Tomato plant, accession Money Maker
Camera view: tilt-top (135 deg); turntable rotation: 150 degrees
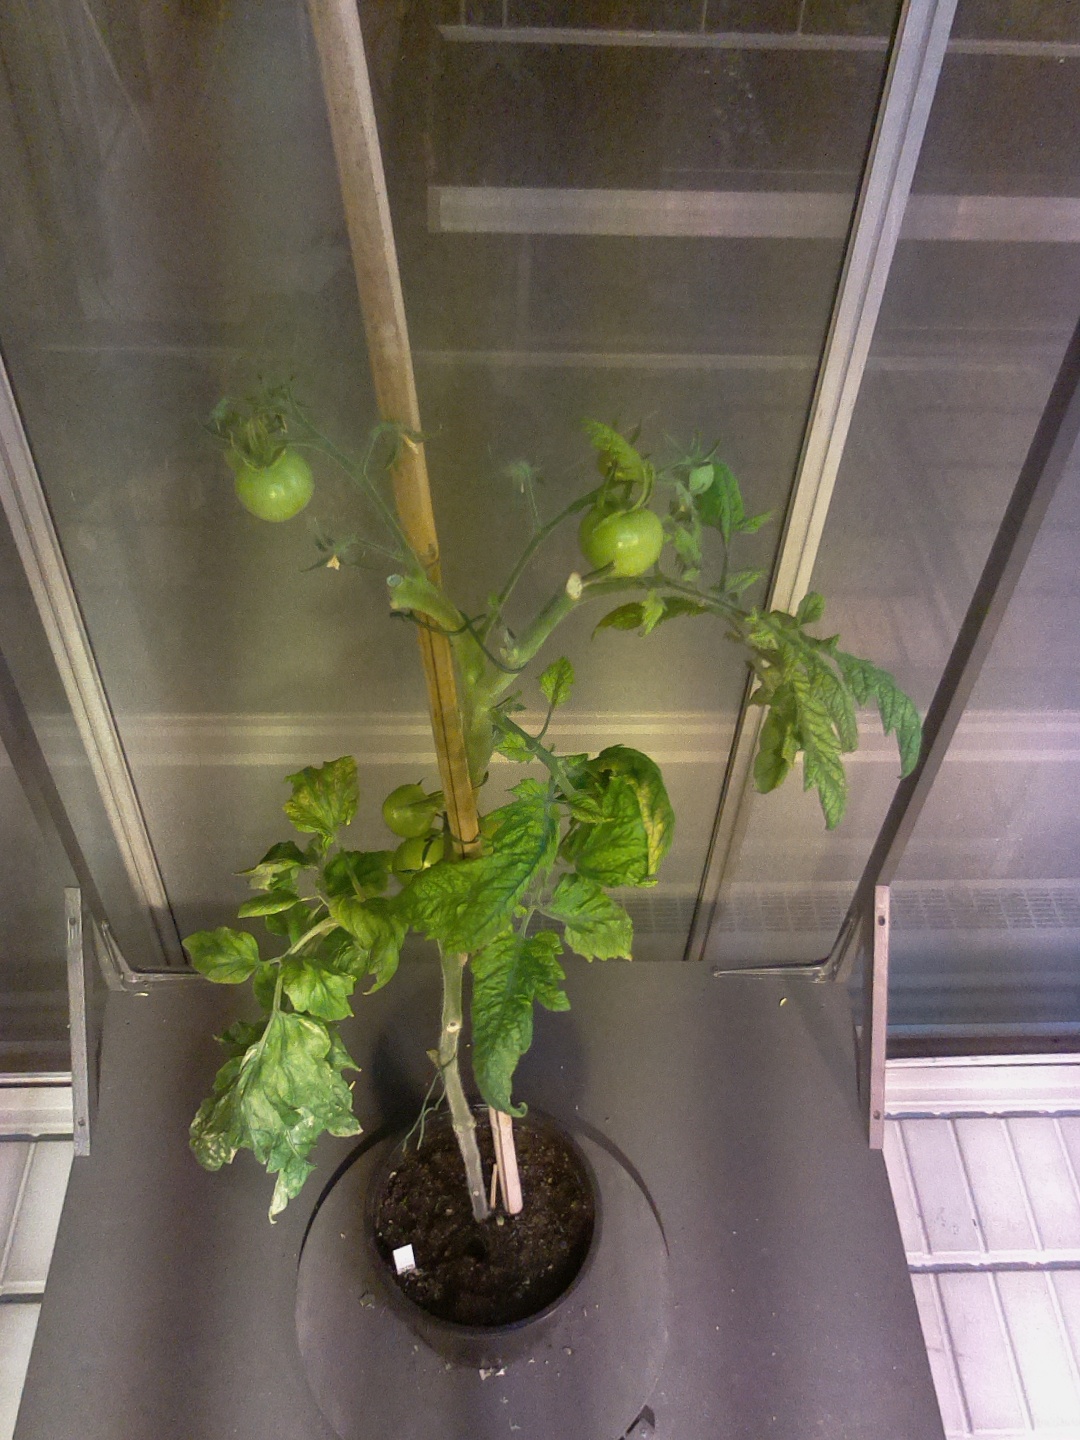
BBCH growth stage 78: 80% -90% of final fruit size